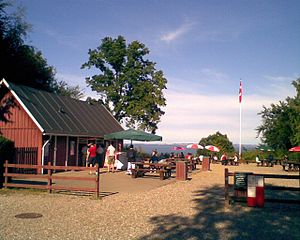
Ørnereden (Aarhus)
Ørnereden
Ørnereden, Århus, Danmark"
Ørnereden er et udflugtssted i Marselisborgskovene syd for Aarhus. Stedet har måske sit navn efter et par rugende havørne, men de store rovfugle har for længst forladt stedet. Før århundredskiftet havde skovfoged Peder Rasmussen her et lille skur, hvor han og hans kone skænkede vand på kande, når aarhusianerne pr. hestevogn drog på skovtur. Fra 1896 sejlede skovbådene til en anløbsbro nedenfor klinten. Den senere restaurant blev bygget i 1909, året for Landsudstillingen i Aarhus, men kunne først tages i brug i foråret 1910.